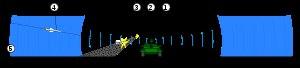
L'histoire du char de combat commence avec le premier moyen d'avancer sous le feu ennemi tout en restant protégé, un problème ancien ayant conduit à la réalisation de nombreux véhicules pouvant être vus comme précurseurs des chars de combat modernes.
L’Arena est un système de protection active à contre-mesure développé dans le but de protéger les véhicules de combat blindés des attaques de canons anti-char, de missiles antichar et de missiles tirés par-dessus le véhicule. Il utilise un radar Doppler pour détecter les ogives. Lors de la détection, une roquette défensive est tirée afin qu'elle explose près de la menace et qu'elle la détruise avant qu'elle ne touche le véhicule.